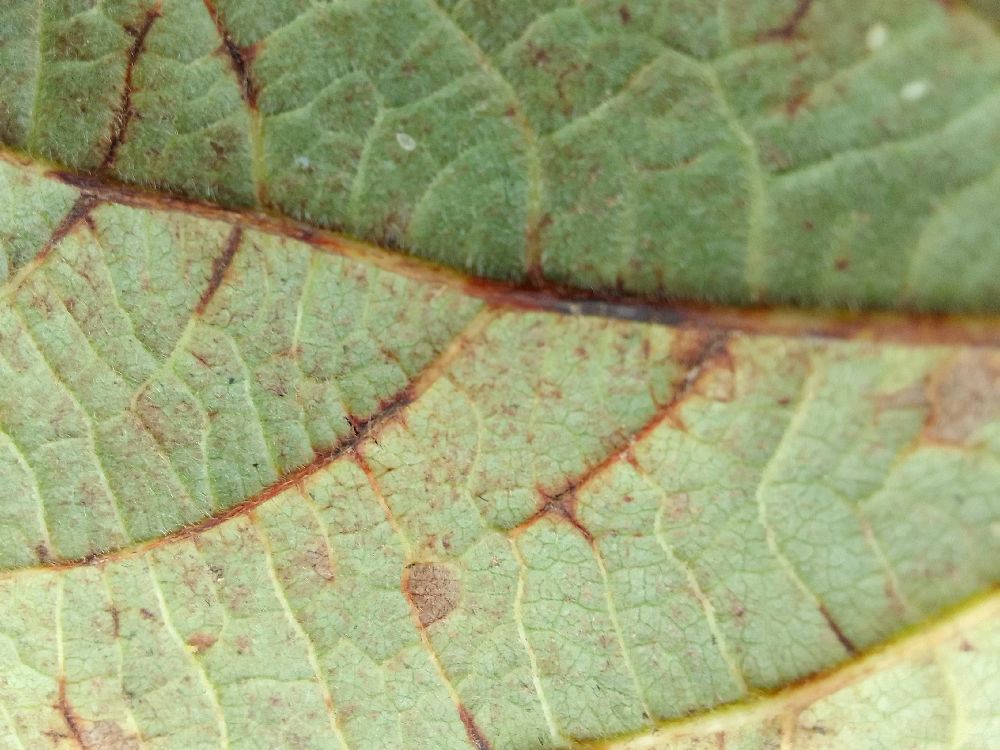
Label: anthracnose